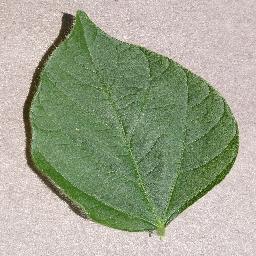
Label: Soybean___healthy